Hampson Archeological Museum State Park

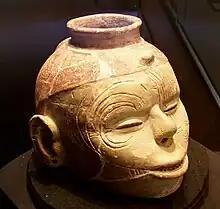
A human head effigy pot on display at the Hampson Museum

About 5 mi (8 km) east of Wilson, at the Nodena site, archeological artifacts from an aboriginal village of the Nodena people dated 1400-1650 CE were found in the first half of the 20th century.